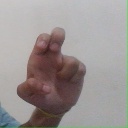
अक्षर: अ